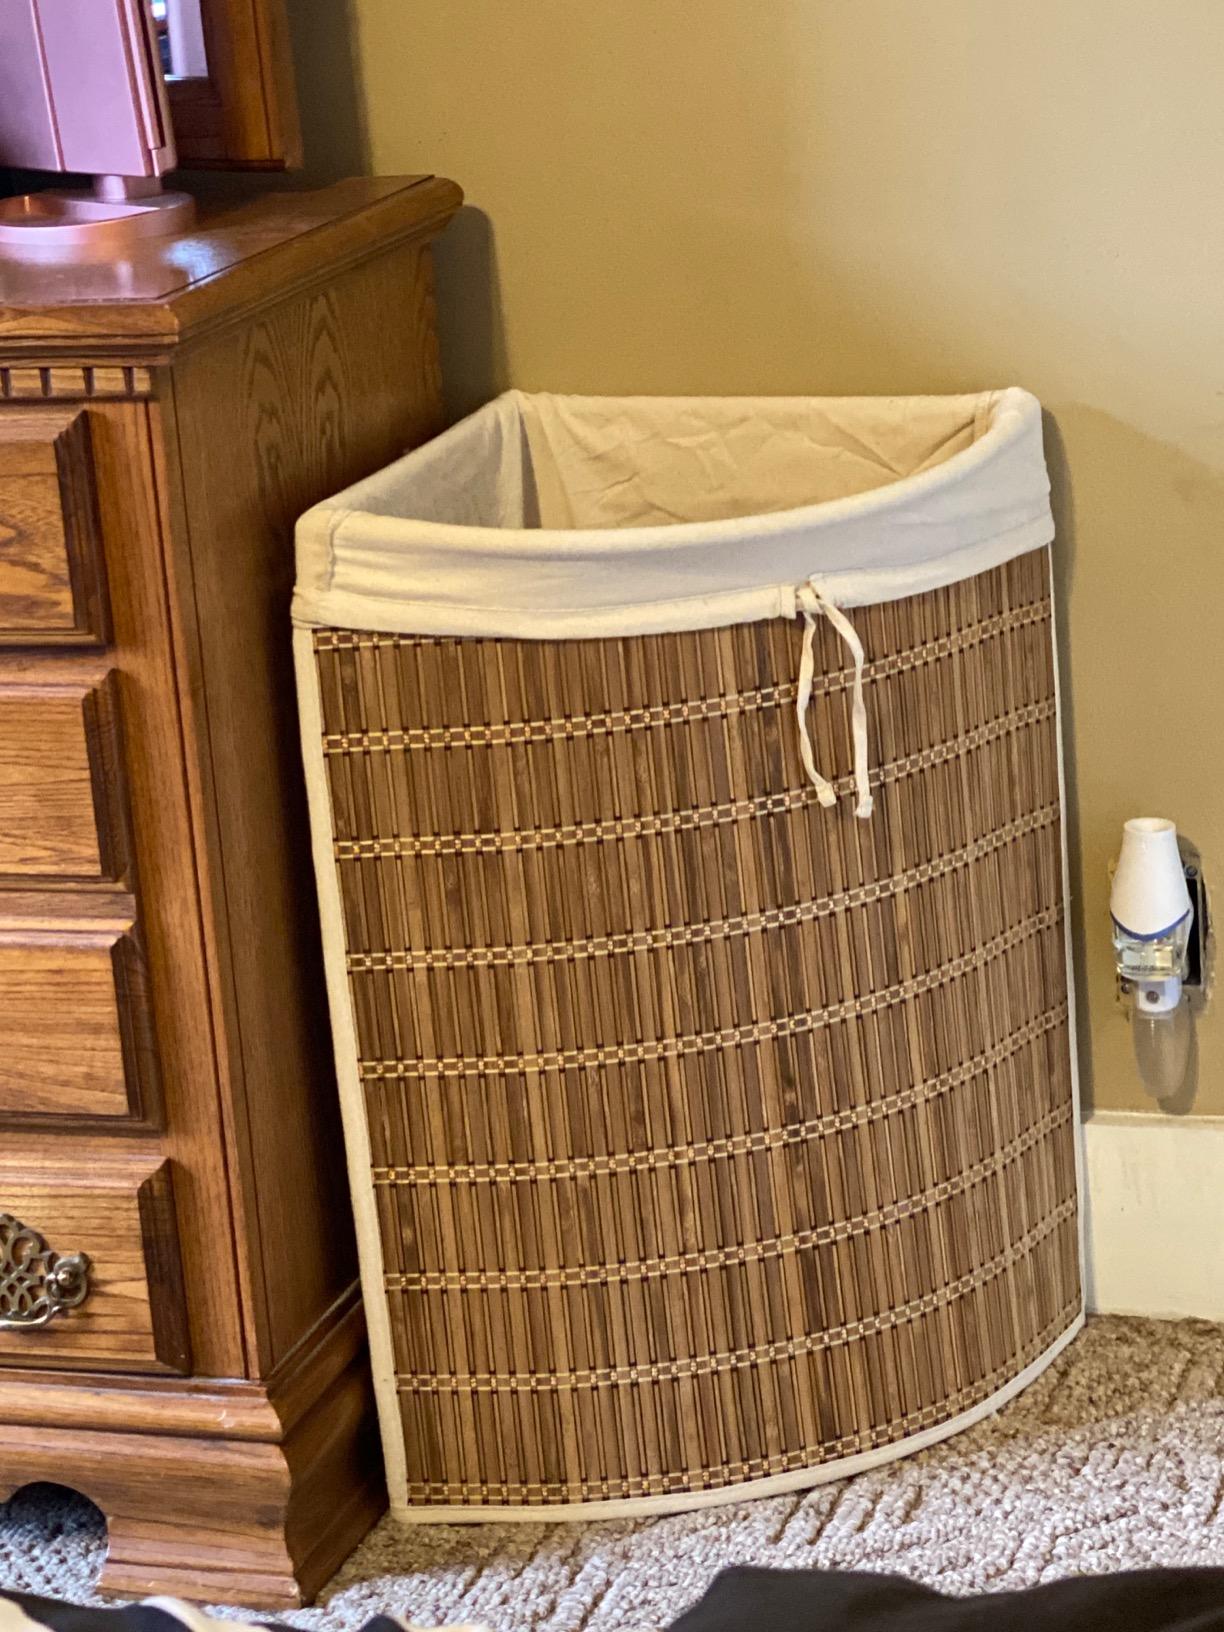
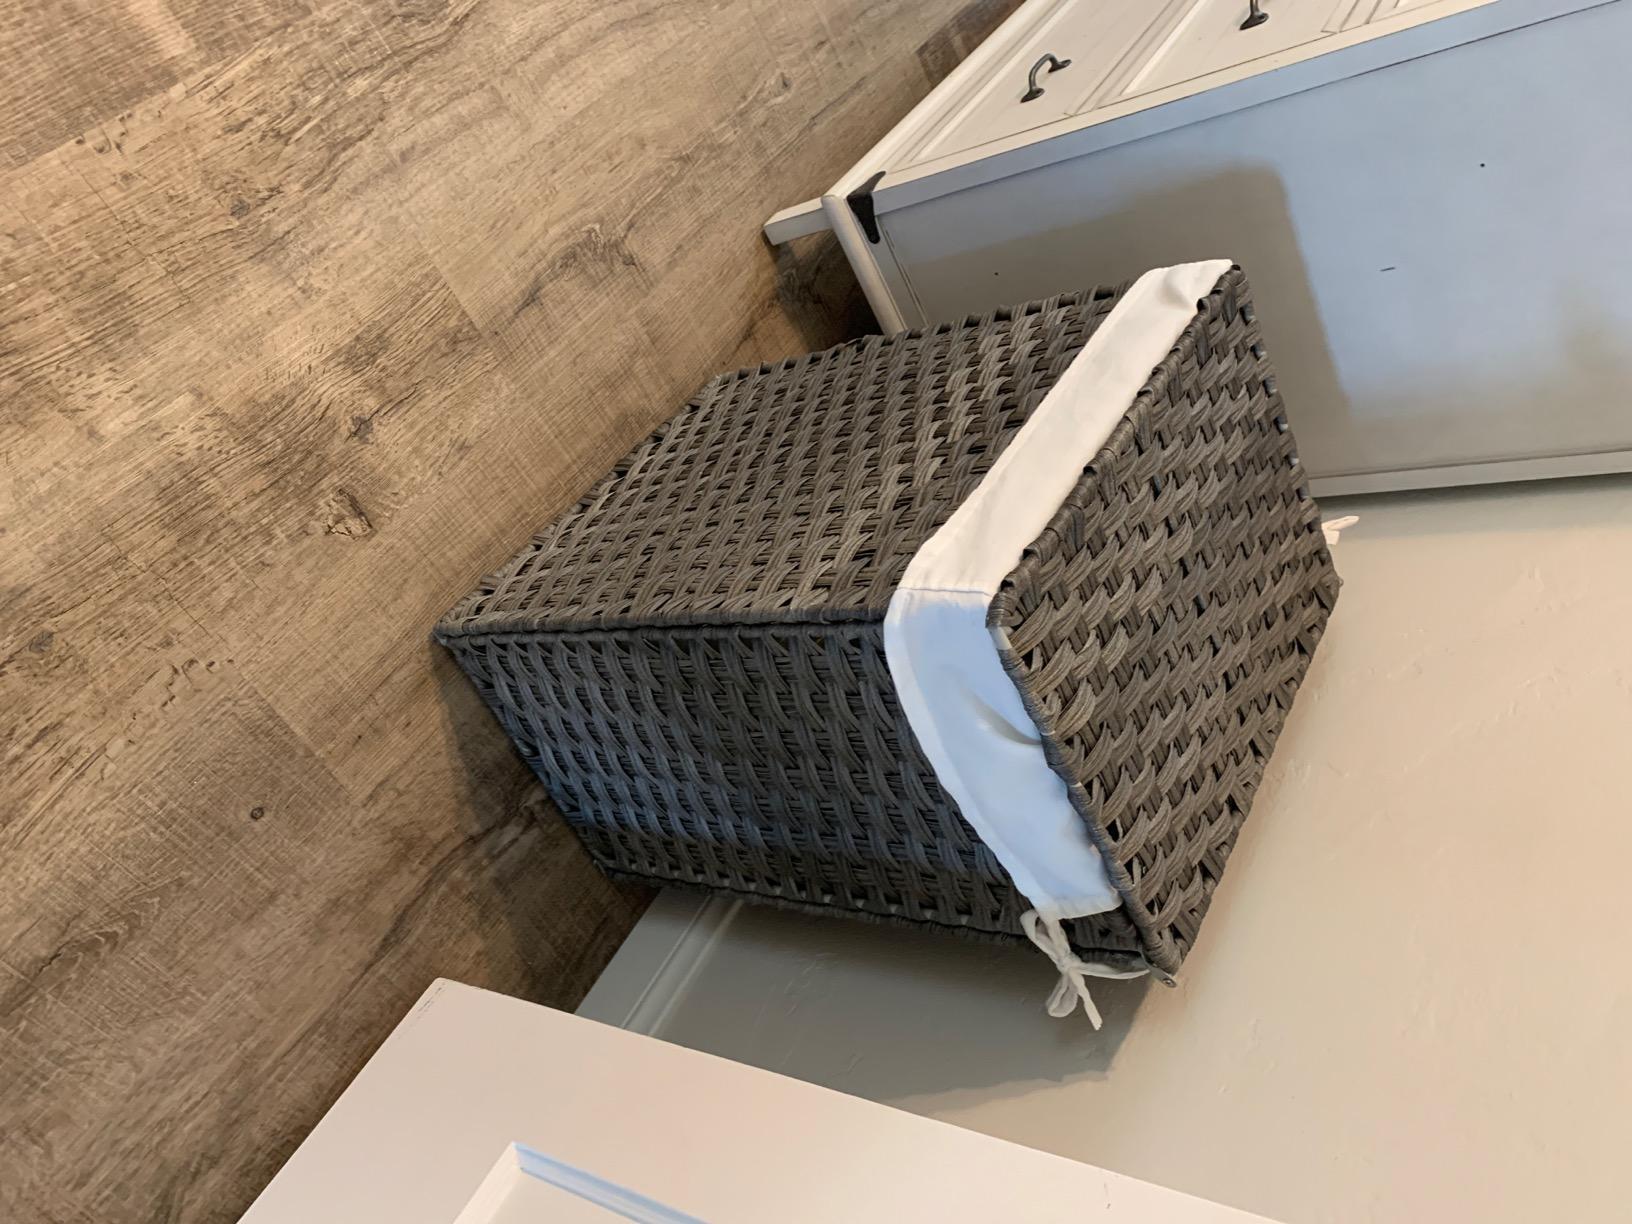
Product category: items_hamper
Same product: no